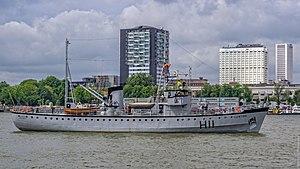
Dunkerque est un film de guerre américano-britannico-franco-néerlandais écrit et réalisé par Christopher Nolan, sorti en 2017. Il traite de l'opération Dynamo, qui permet le rembarquement des troupes britanniques coincées dans la poche de Dunkerque, à la fin de la campagne de France.